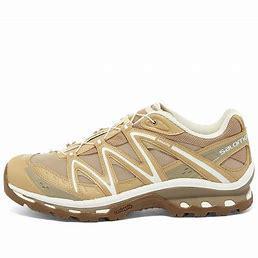
Brand: Salomon
Model: XT